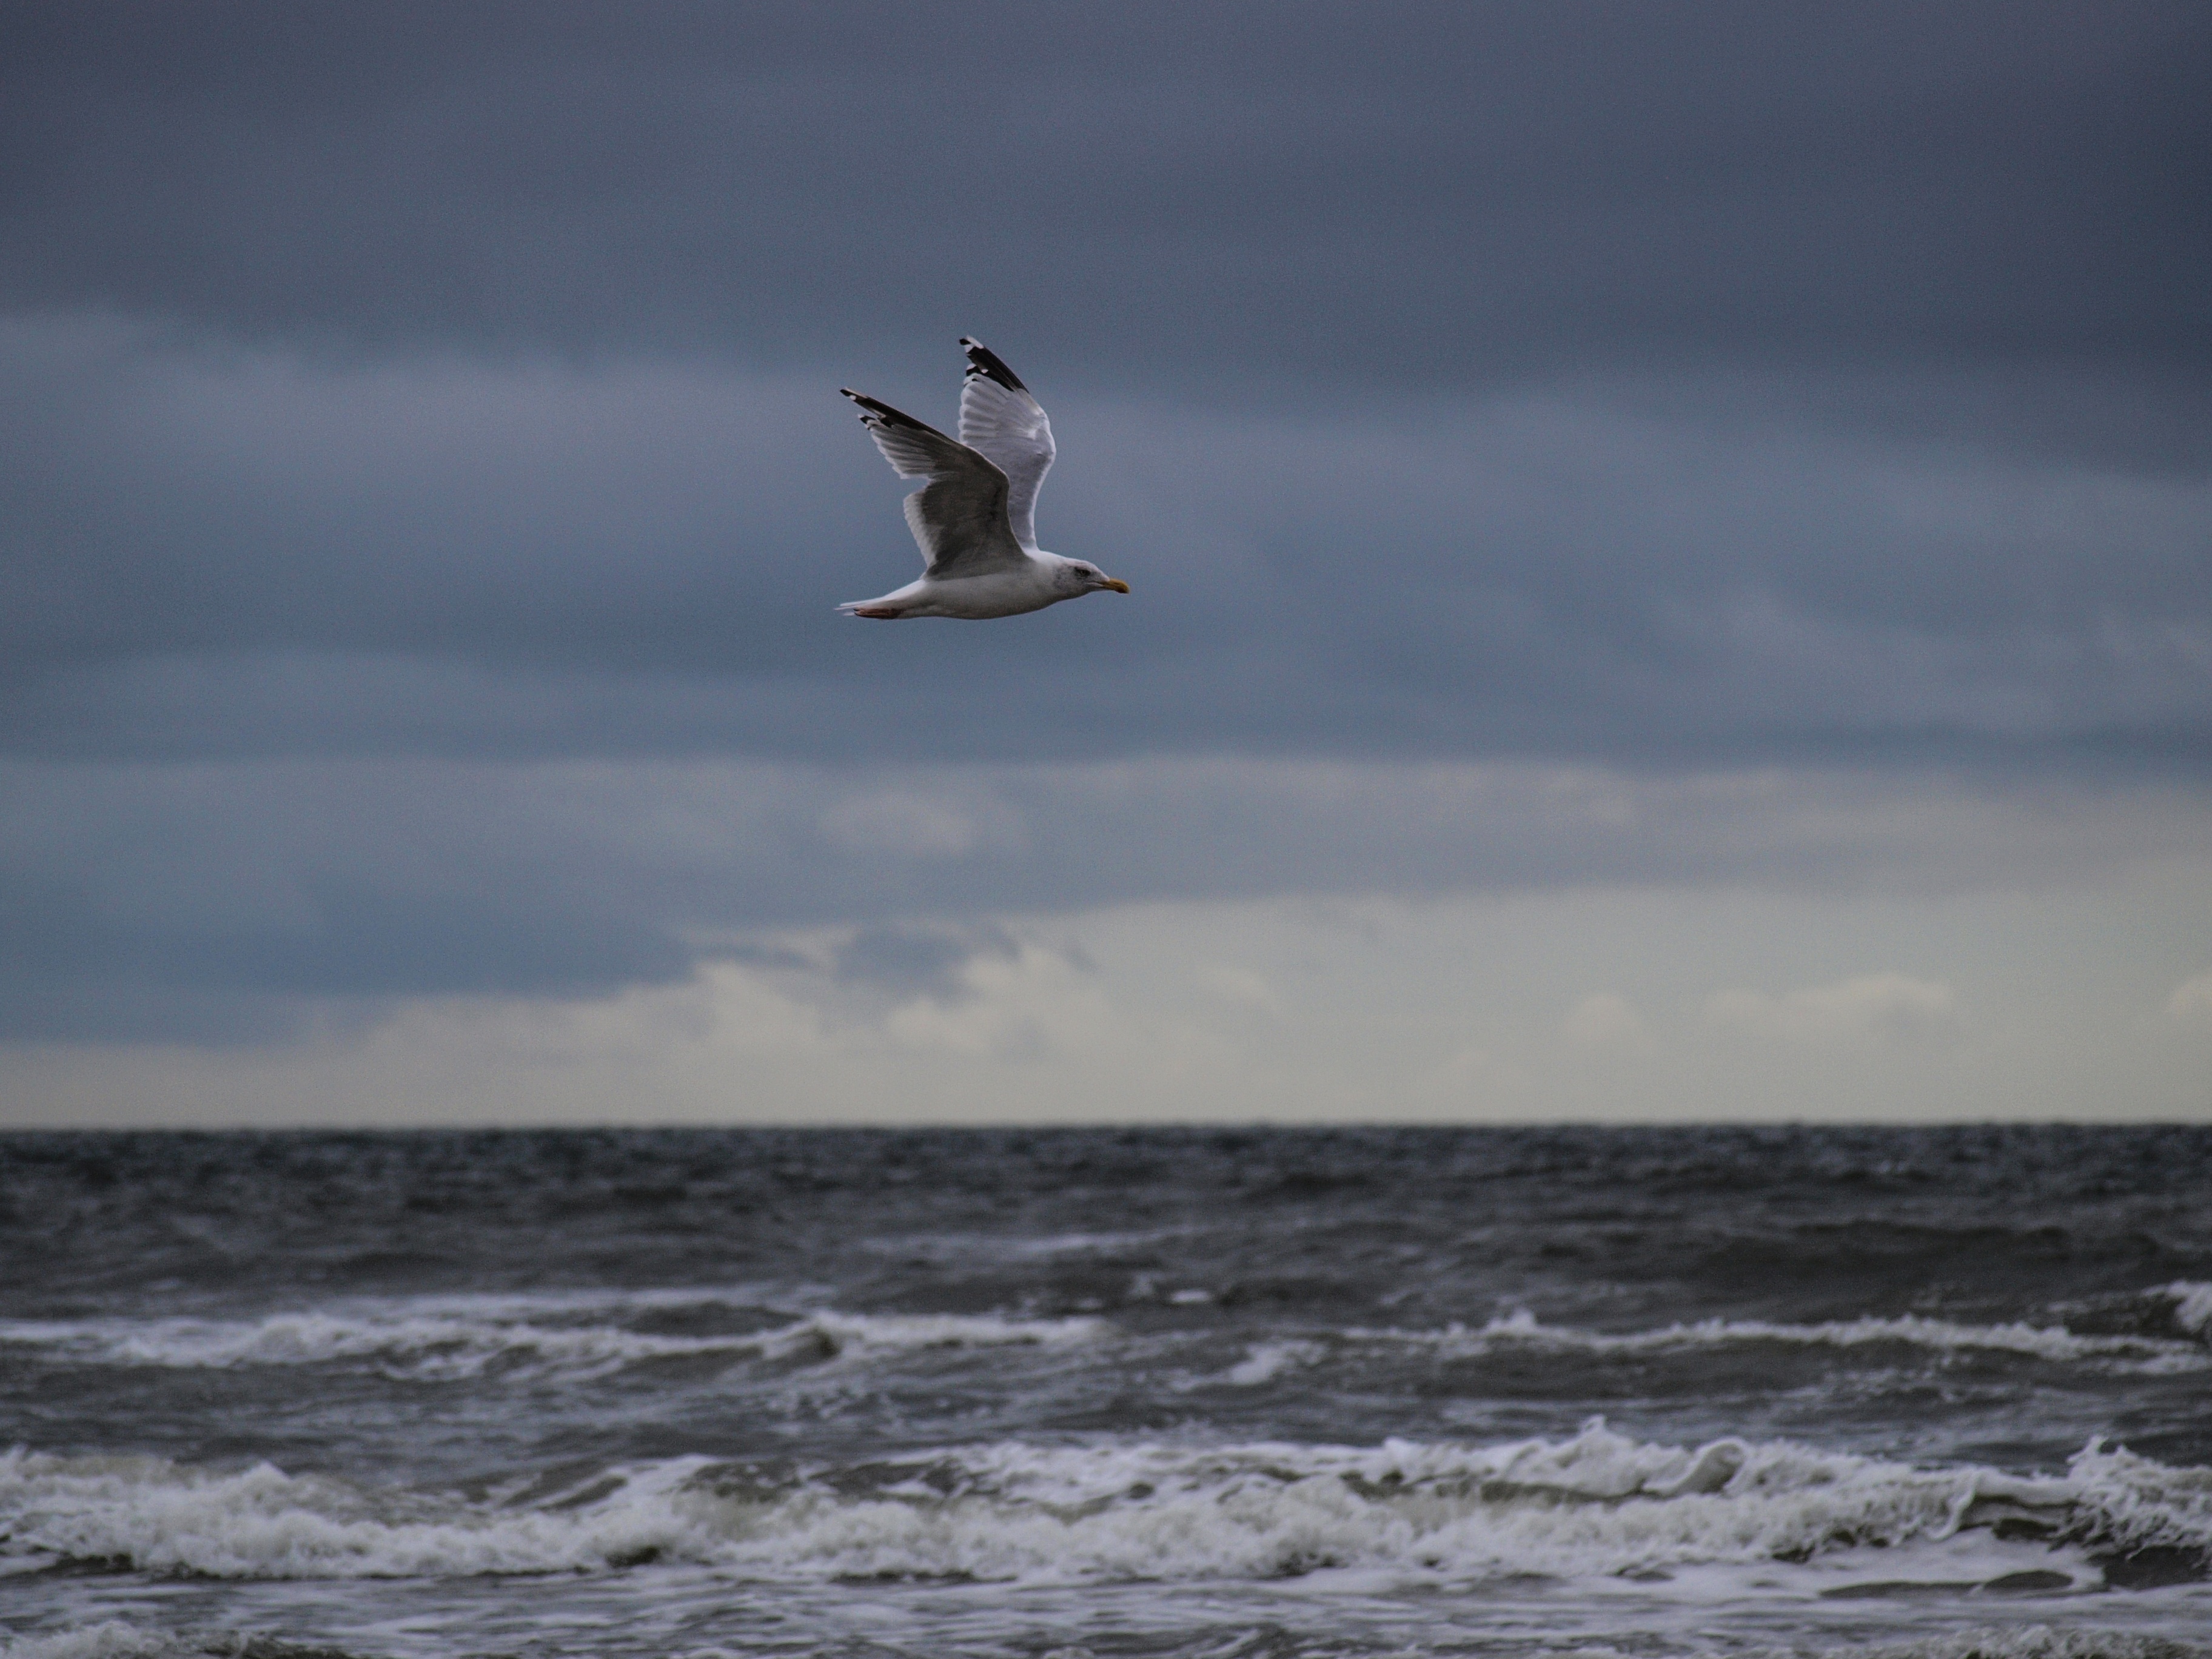
beach, sea, coast, nature, ocean, bird, wave, wind, seabird, seagull, gull, waves, wide, albatross, baltic sea, charadriiformes, wind wave